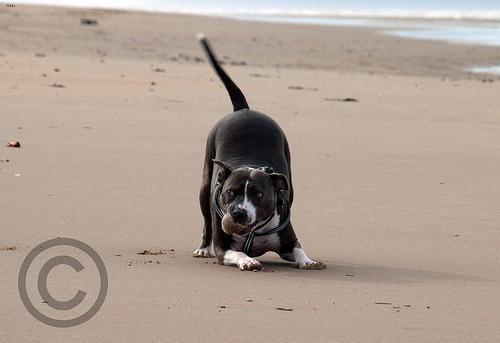
staffordshire bull terrier